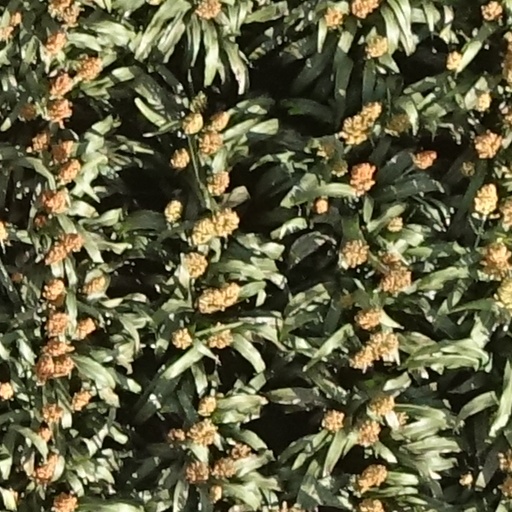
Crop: sorghum